Battle of Winnington Bridge

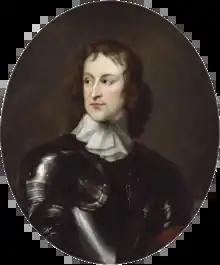
General John Lambert, appointed to suppress the Cheshire rebellion

Booth initially began marching towards Manchester, but quickly realised that he was isolated, and turned back after receiving reports that government forces under General John Lambert were en route to confront him. While Booth had been a Parliamentarian colonel in the First English Civil War, he was unsure how to respond; he opened negotiations with Lambert, while simultaneously attempting to withdraw to the relative safety of Chester.